The O'Jays

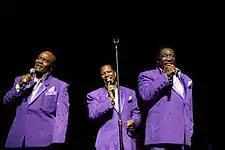
The O'Jays (Walter Williams, Eric Grant, and Eddie Levert) perform at the Arie Crown Theater in Chicago, April 2010.

The O'Jays are an American R&B group from Canton, Ohio, formed in summer 1958 and originally consisting of Eddie Levert, Walter Lee Williams, William Powell, Bobby Massey, and Bill Isles. The O'Jays made their first chart appearance with the minor hit "Lonely Drifter" in 1963, but reached their greatest level of success once the producers Gamble & Huff signed them to their Philadelphia International label in 1972. With Gamble & Huff, the O'Jays (now a trio after the departure of Isles and Massey) emerged at the forefront of Philadelphia soul with "Back Stabbers" (1972), and topped the US "Billboard" Hot 100 the following year with "Love Train". Several other US R&B hits followed, and the O'Jays were inducted into the Vocal Group Hall of Fame in 2004, The Rock and Roll Hall of Fame in 2005, and the Rhythm and Blues Music Hall of Fame in 2013.